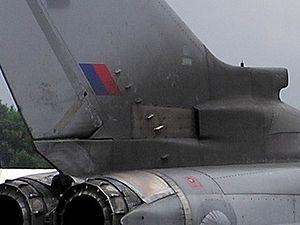
La couche limite est la zone d'interface entre un corps et le fluide environnant lors d'un mouvement relatif entre les deux. Elle est la conséquence de la viscosité du fluide et est un élément important en mécanique des fluides, en météorologie, en océanographie, etc.